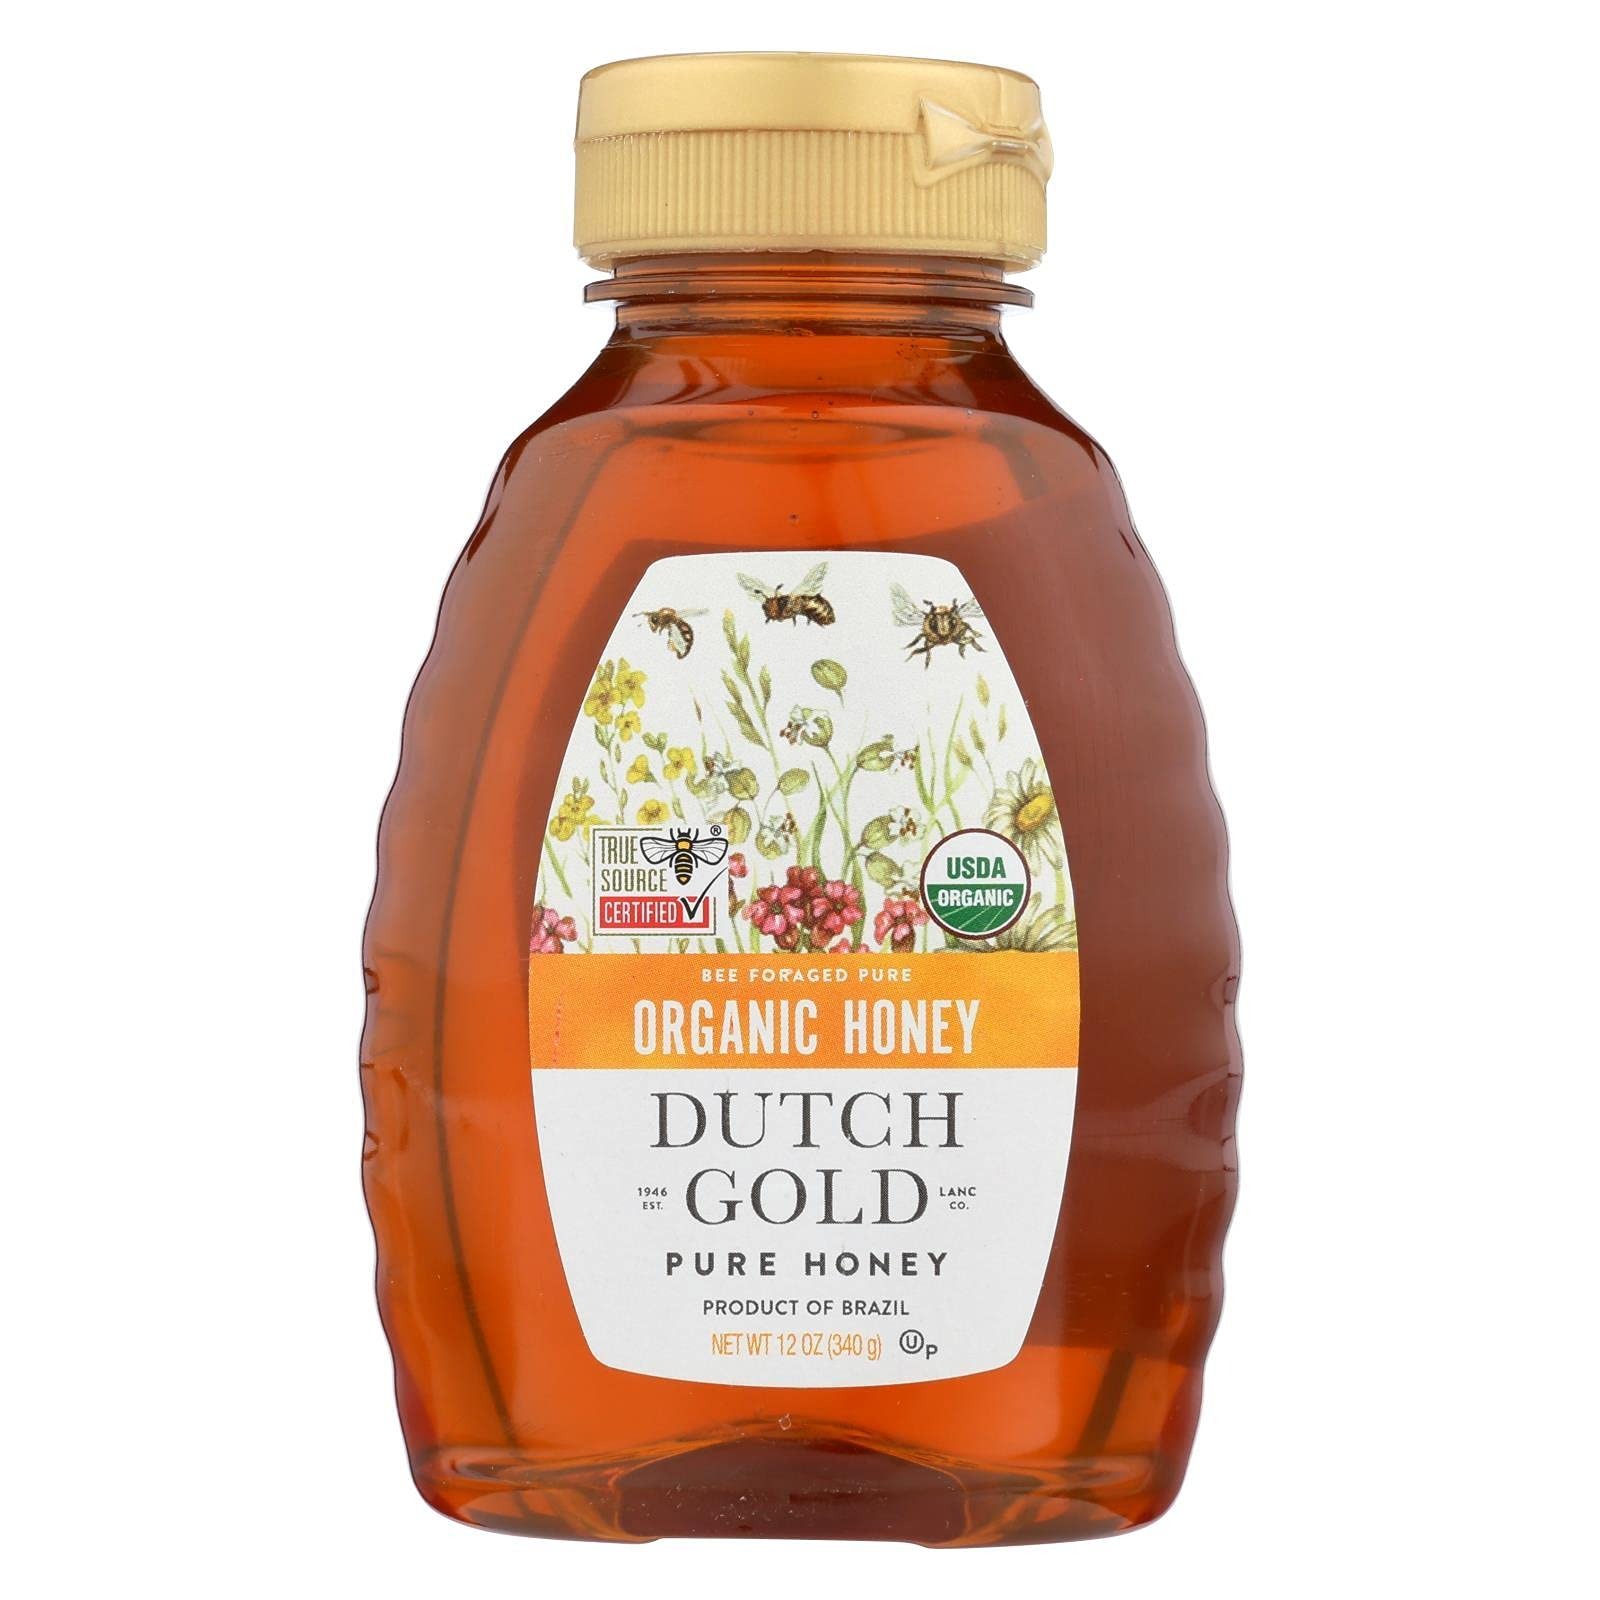
Item Name: Dutch Gold Honey Organic Wildflower Honey, 12 Ounce - 6 per case.
Bullet Point 1: 12 Ounces
Bullet Point 2: Serving Size:
Value: 72.0
Unit: Fl Oz

Price: 14.35